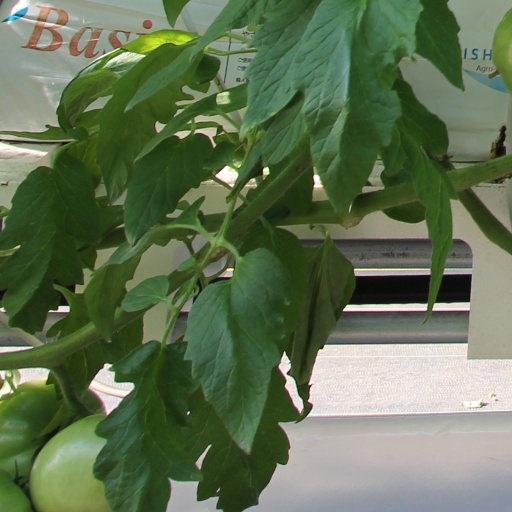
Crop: tomato